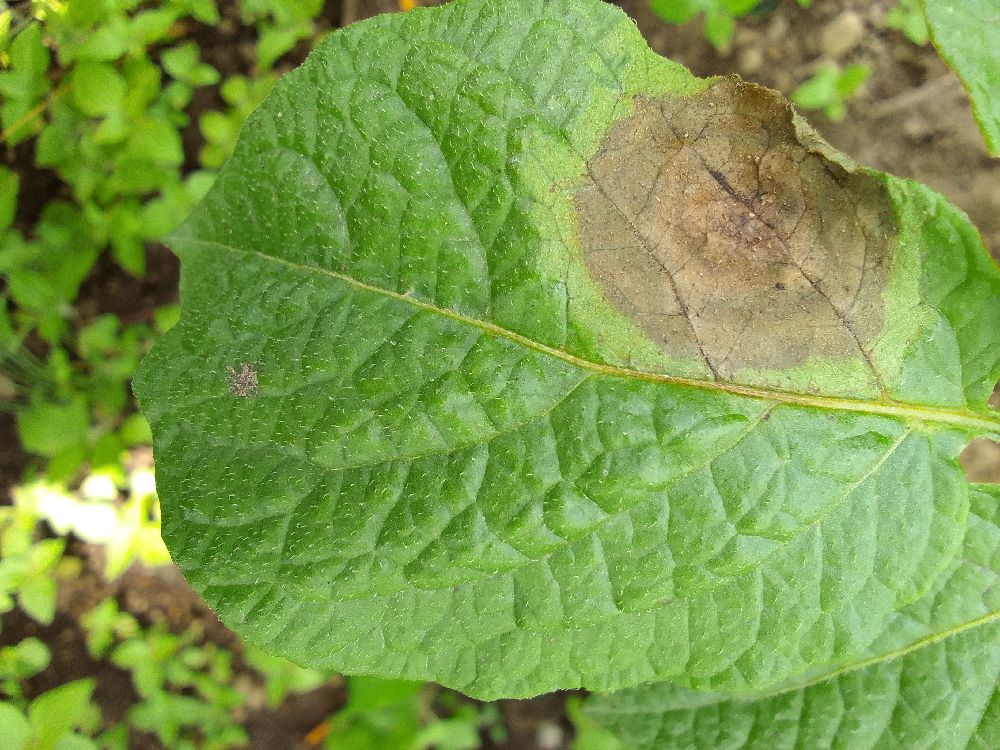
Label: Late blight